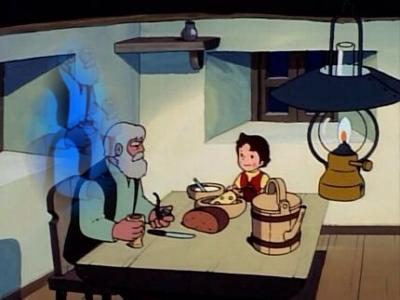
回答: ハイジに毒を盛られ座ったまま他界